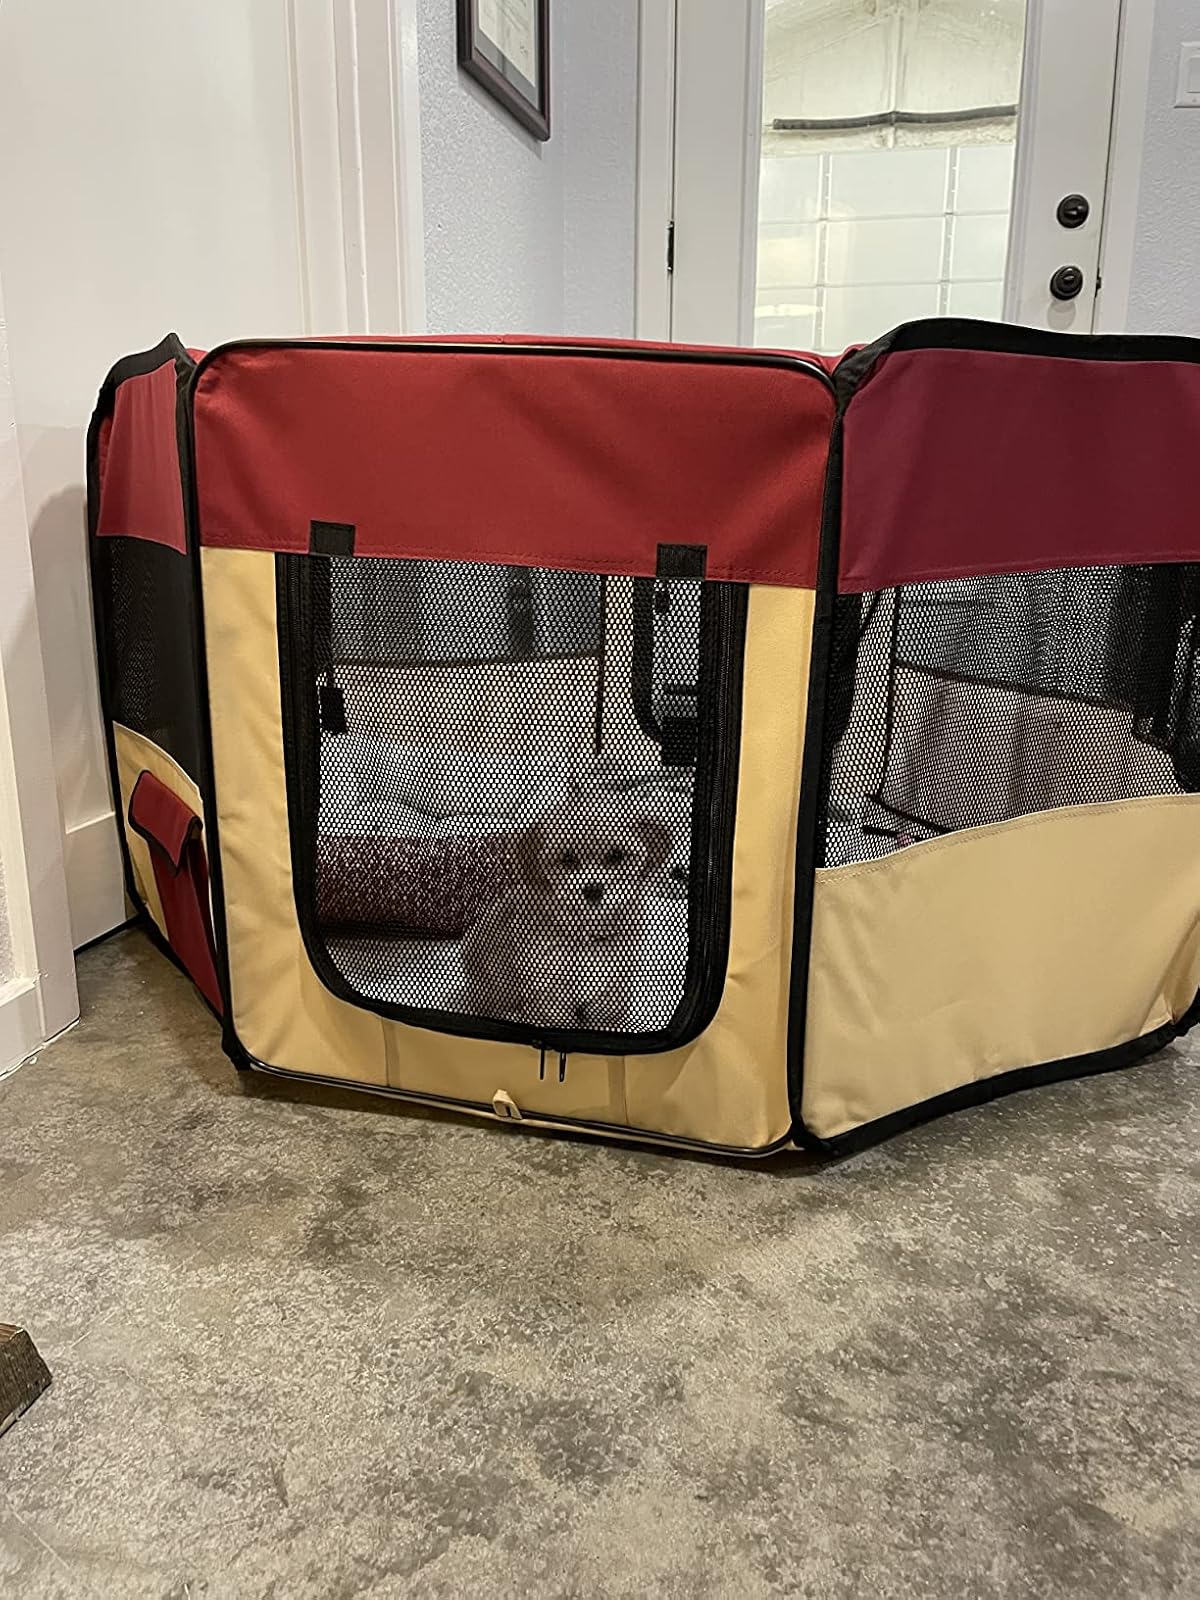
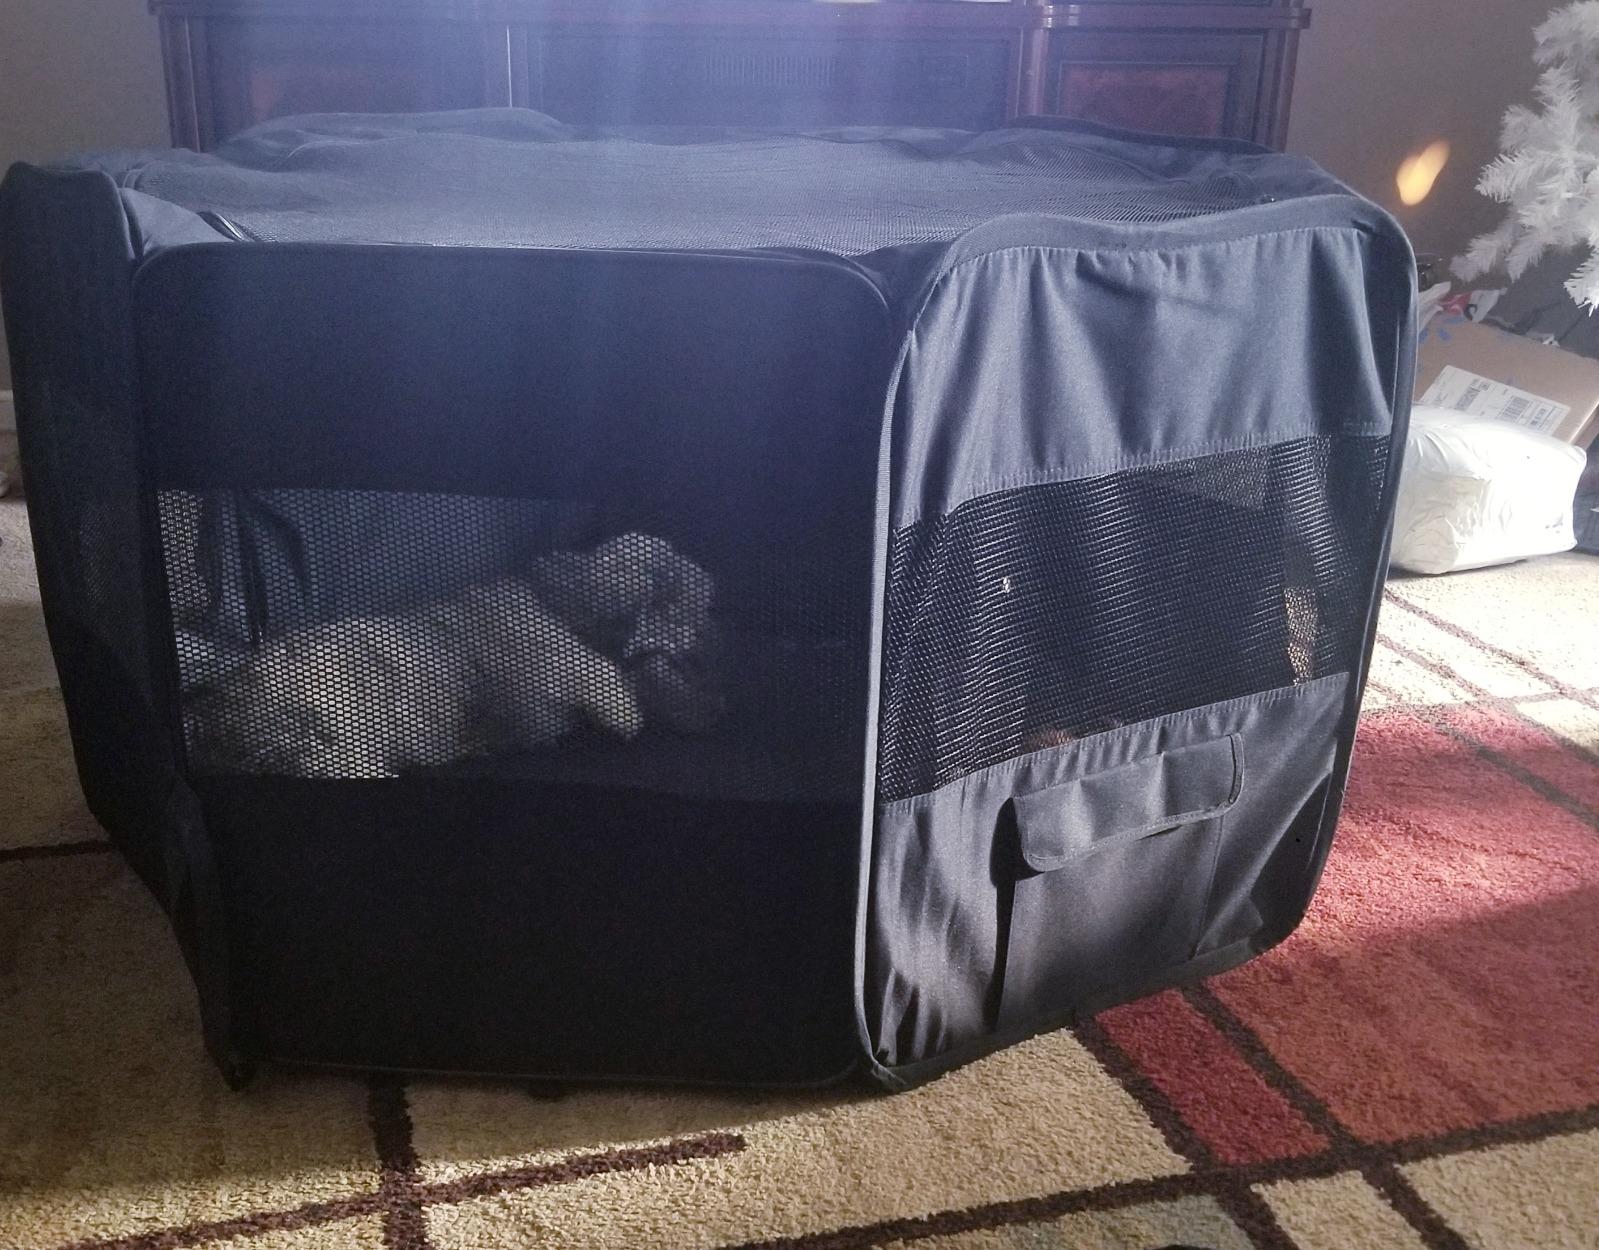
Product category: items_kennel
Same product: no